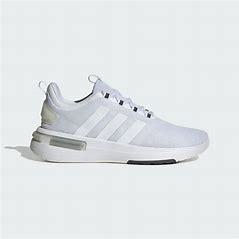
Brand: Adidas
Model: Racer TR23